US General Accounting Office Building

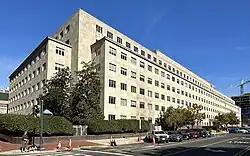
U.S. Government Accountability Office Building in 2023

The U.S. Government Accountability Office Building is an historic government office building, the headquarters of the Government Accountability Office located at 441 G Street NW in Washington, D.C., adjacent to the National Building Museum.